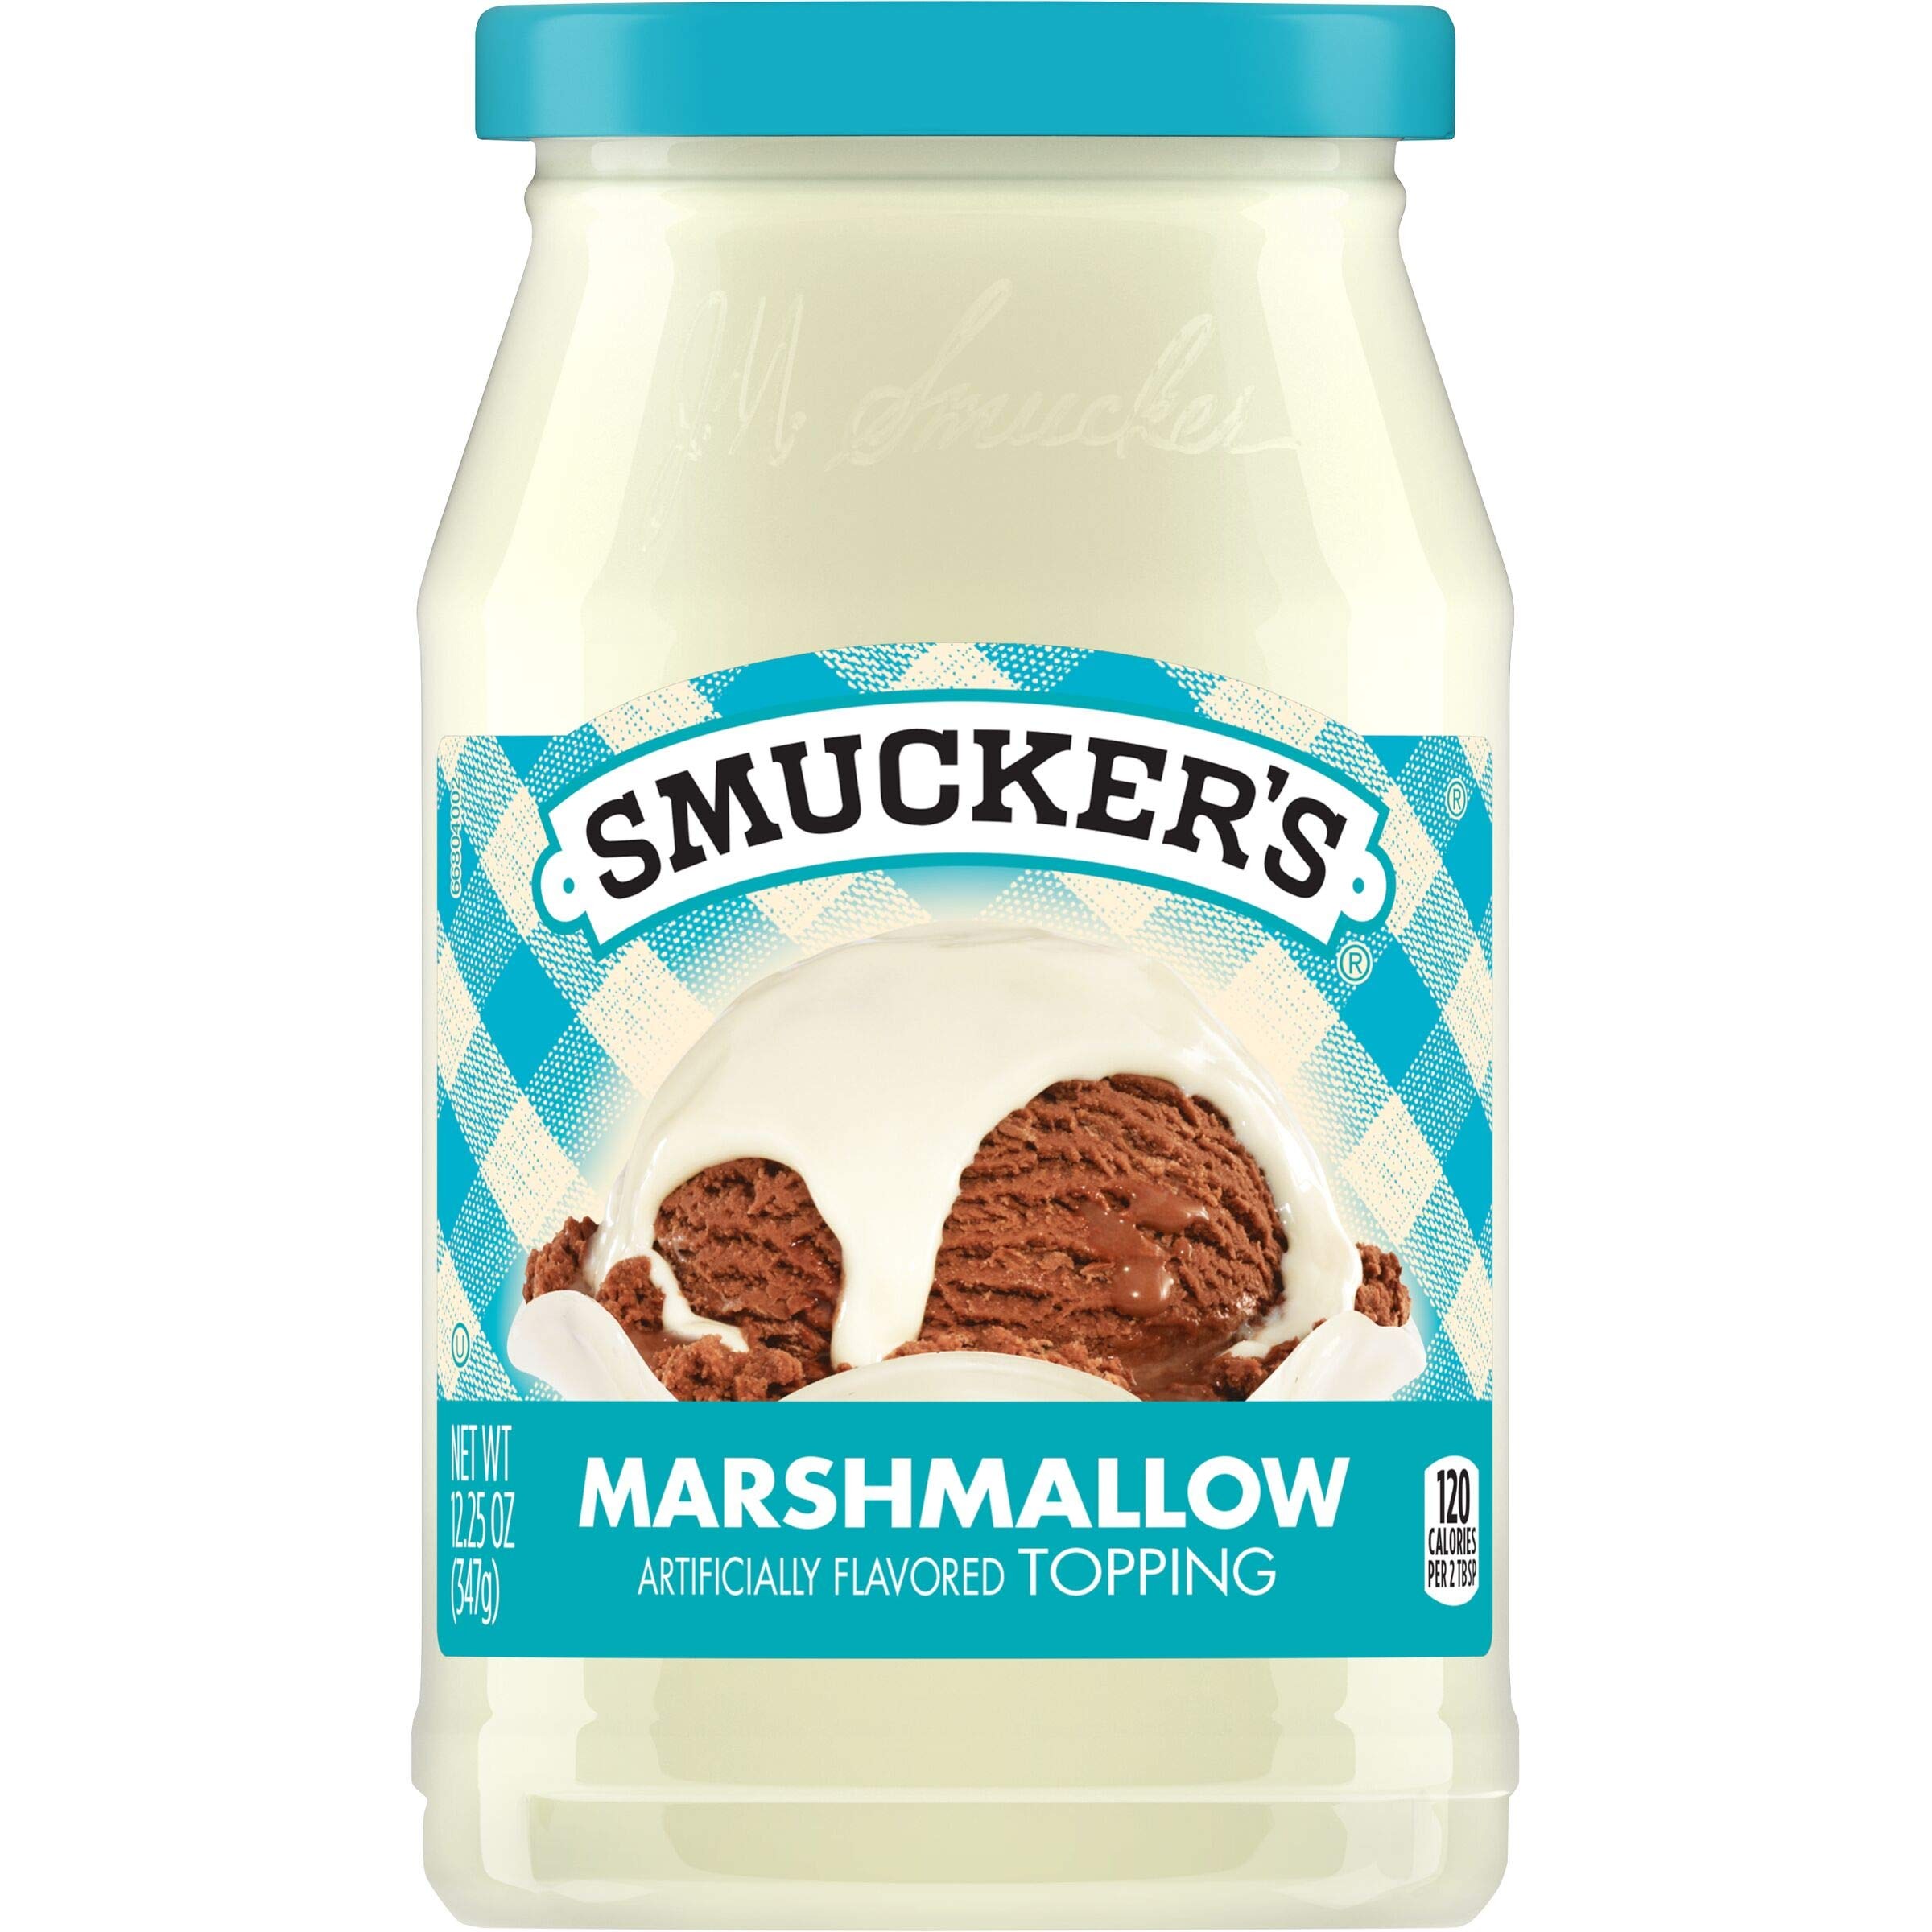
Item Name: Smucker's Marshmallow Topping, 12.25 Ounces
Bullet Point 1: Contains 1- 12.25 Ounce Jar of Smucker's Marshmallow Artificially Flavored Spoonable Ice Cream Topping
Bullet Point 2: Smooth, sweet and creamy marshmallow artificially flavored topping
Bullet Point 3: Flavored topping in a convenient spoonable jar
Bullet Point 4: Perfect for an ice cream sundae or your favorite snack
Bullet Point 5: Also delicious drizzled over your favorite cakes and baked goods
Value: 12.25
Unit: Ounce

Price: 11.99